Alnwick RFC

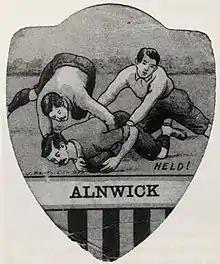
A Victorian supporter card depicting rugby in Alnwick from the 1880s

The first fixture was away against Jesmond on 22 October 1881. This game ended in a 0–0 draw. The first home fixture took place on 5 November 1881, Rockcliffe were the visitors and this was the first game played under rugby union laws. A large crowd attended to witness the first rugby game in the town, they were not disappointed as The Hotspur won by 1 goal and 3 touchdowns. Further fixtures were played against a Gosforth team and Rockcliffe.